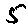
Label: 5